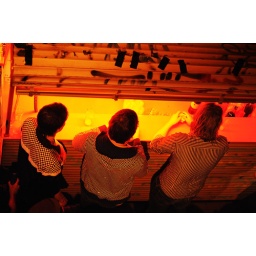
underground-mini-festivals in het Gaslab in Eindhoven. Foto's gemaakt door Bart van Overbeeke.